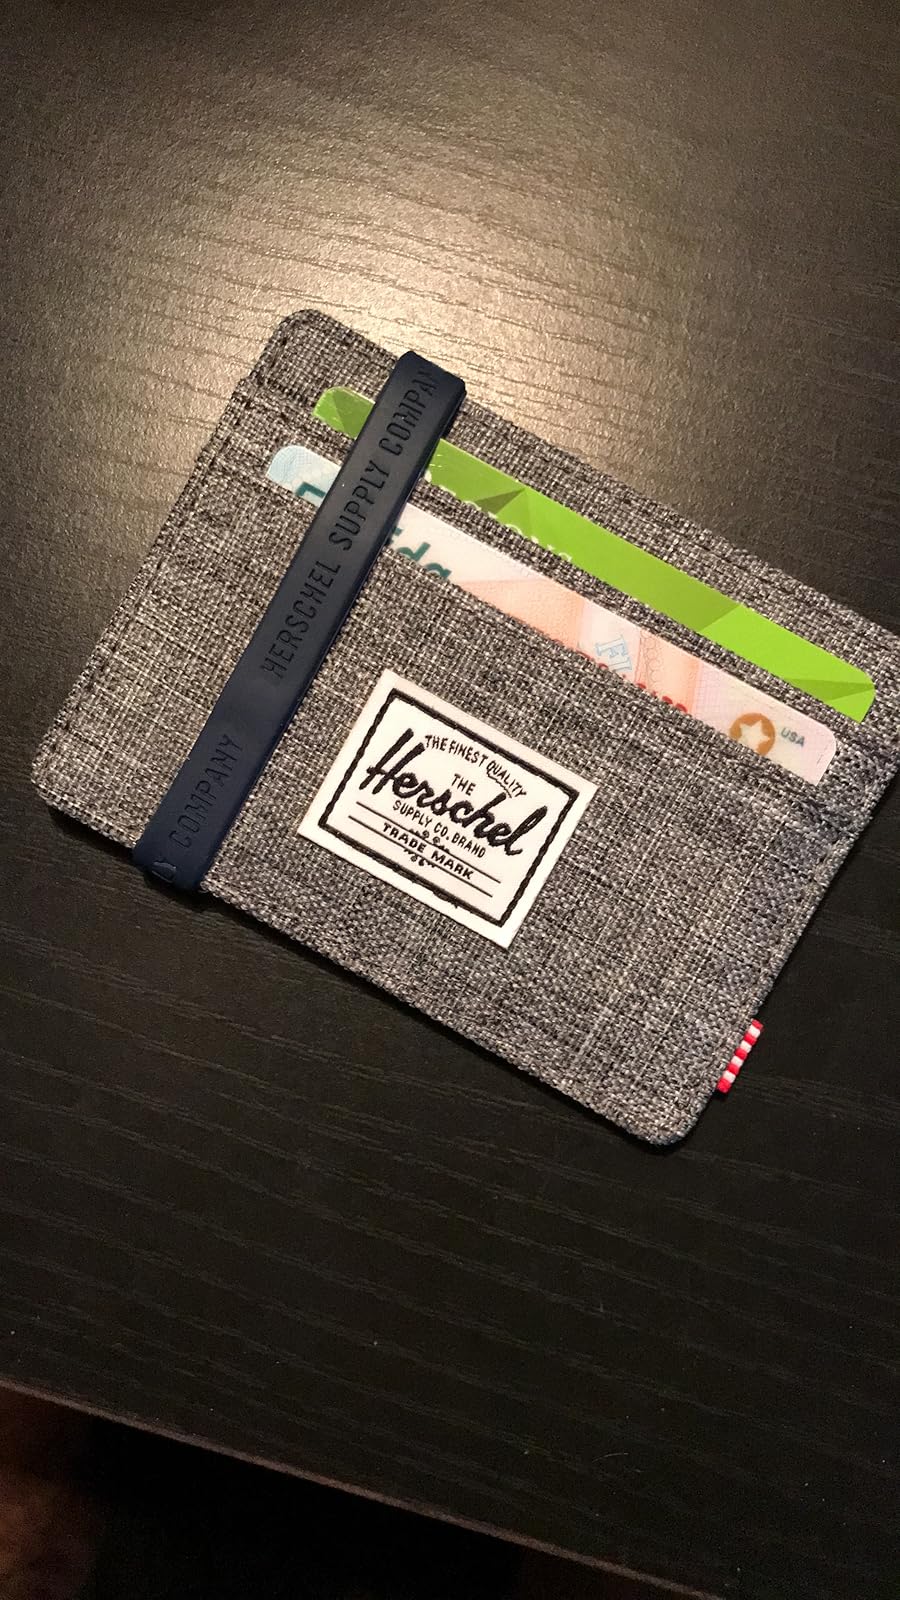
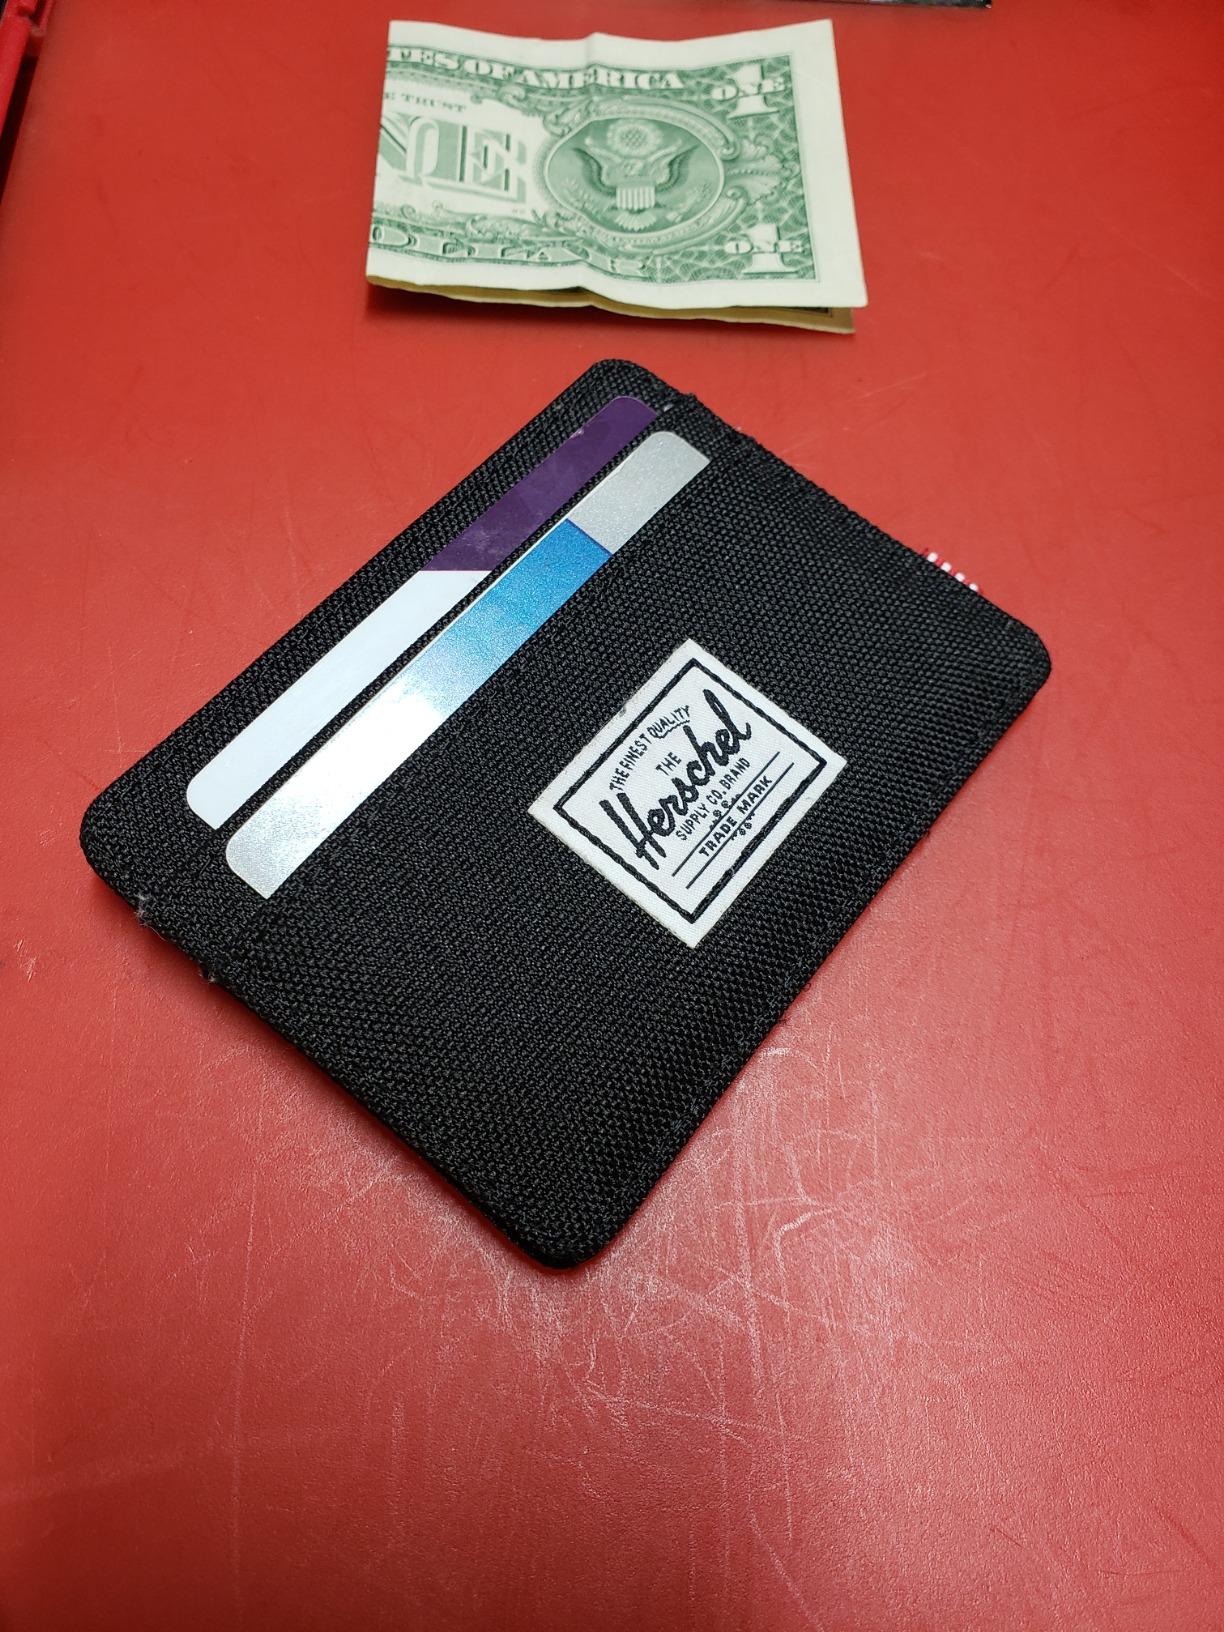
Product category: accessories_wallet
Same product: no